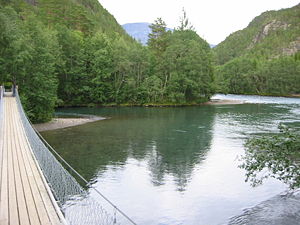
Junkerdal nationalpark
Fra Junkerdalen
Junkerdal nationalpark ligger i Saltdal og Fauske kommuner i Nordland. Parken blev oprettet i 2004 og er på 682 km². Nationalparken grænser til Junkerdalsura naturreservat.